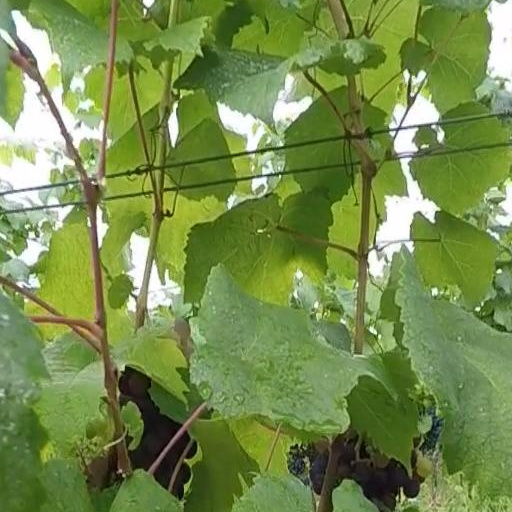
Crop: grape